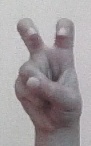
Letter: toot